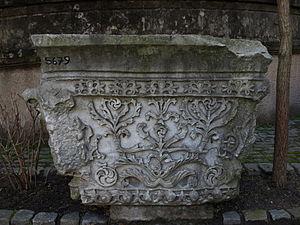
Chapiteau de pilastre de l'église Saint-Polyeucte à Constantinople, conservé au Musée archéologique d'Istanbul.
Les Pilastri Acritani ou « Piliers d'Acre » sont deux piliers sculptés placés sur la place Saint-Marc de Venise, devant le portail de la façade sud de la basilique. Il s'agit de spolia provenant de l'église Saint-Polyeucte construite entre 524 et 527 à Constantinople par Anicia Juliana.